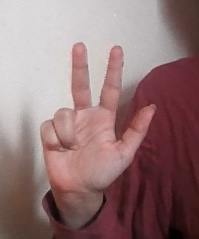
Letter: al